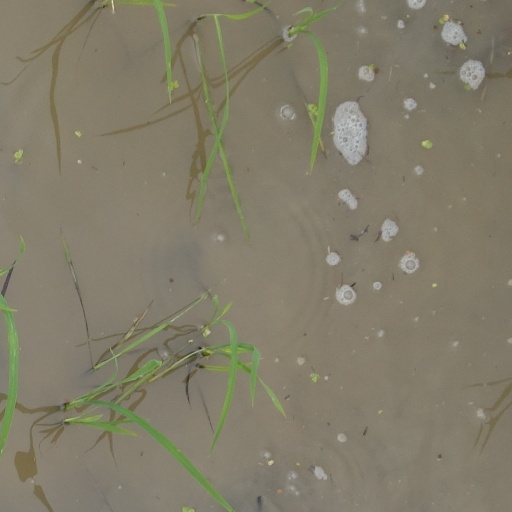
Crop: rice